Yahaya Abubakar Abdullahi

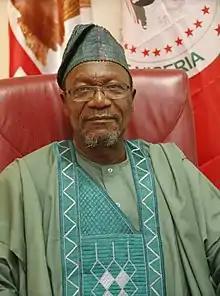

Yahaya Abubakar Abdullahi (born 10 December 1950) is a Nigerian politician and an associate professor. He is the Senator representing Kebbi North Senatorial District of Kebbi State at the 9th National Assembly. He was Senate Majority Leader of the Nigerian 9th National Assembly.